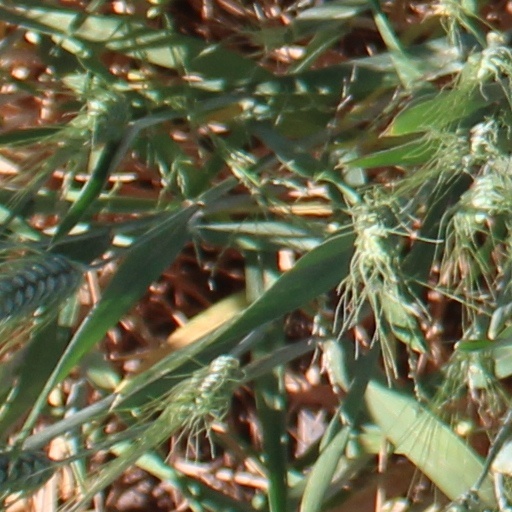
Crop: wheat